Milutin Bojić

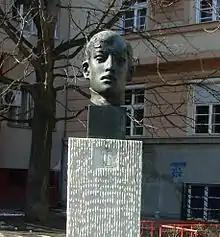
A bust of Bojić in Belgrade

While at the University of Belgrade, Bojić studied The Bible in his free time and read the works of Victor Hugo, Friedrich Nietzsche, Charles Baudelaire, Leo Tolstoy, Anton Chekhov and Sigmund Freud, among others. Đorđević notes that Bojić's early poems reflect the degree to which he was influenced by the "exalted sensuality" of Baudelaire's works. He contends that Baudelaire's influence on Bojić's early work is "rather unfortunate", as by striving to imitate Baudelaire's style, Bojić failed to achieve originality and instead merely used Baudelaire as a "crutch in the absence of spontaneous emotion".